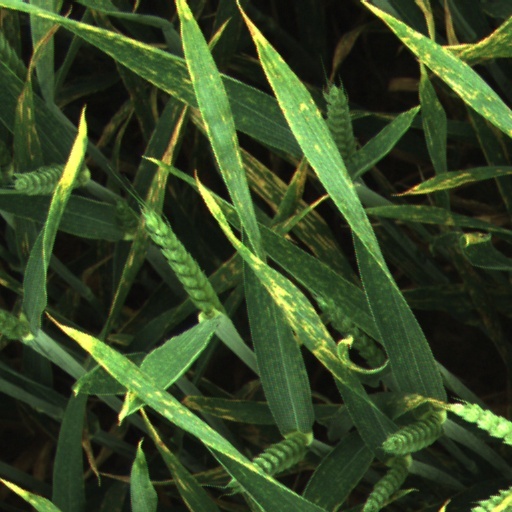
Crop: wheat